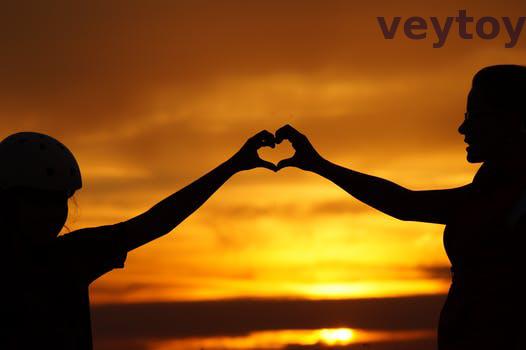
Label: Watermark